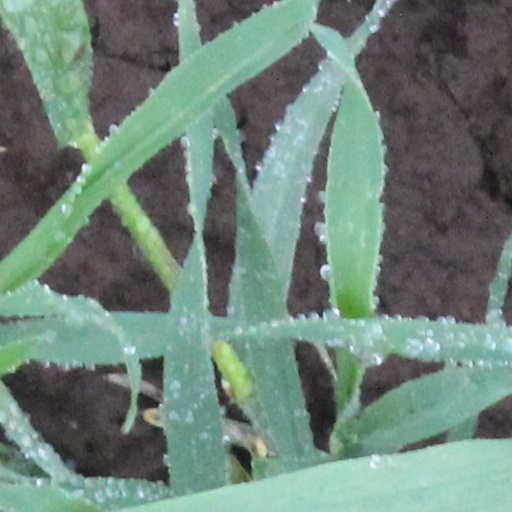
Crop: wheat